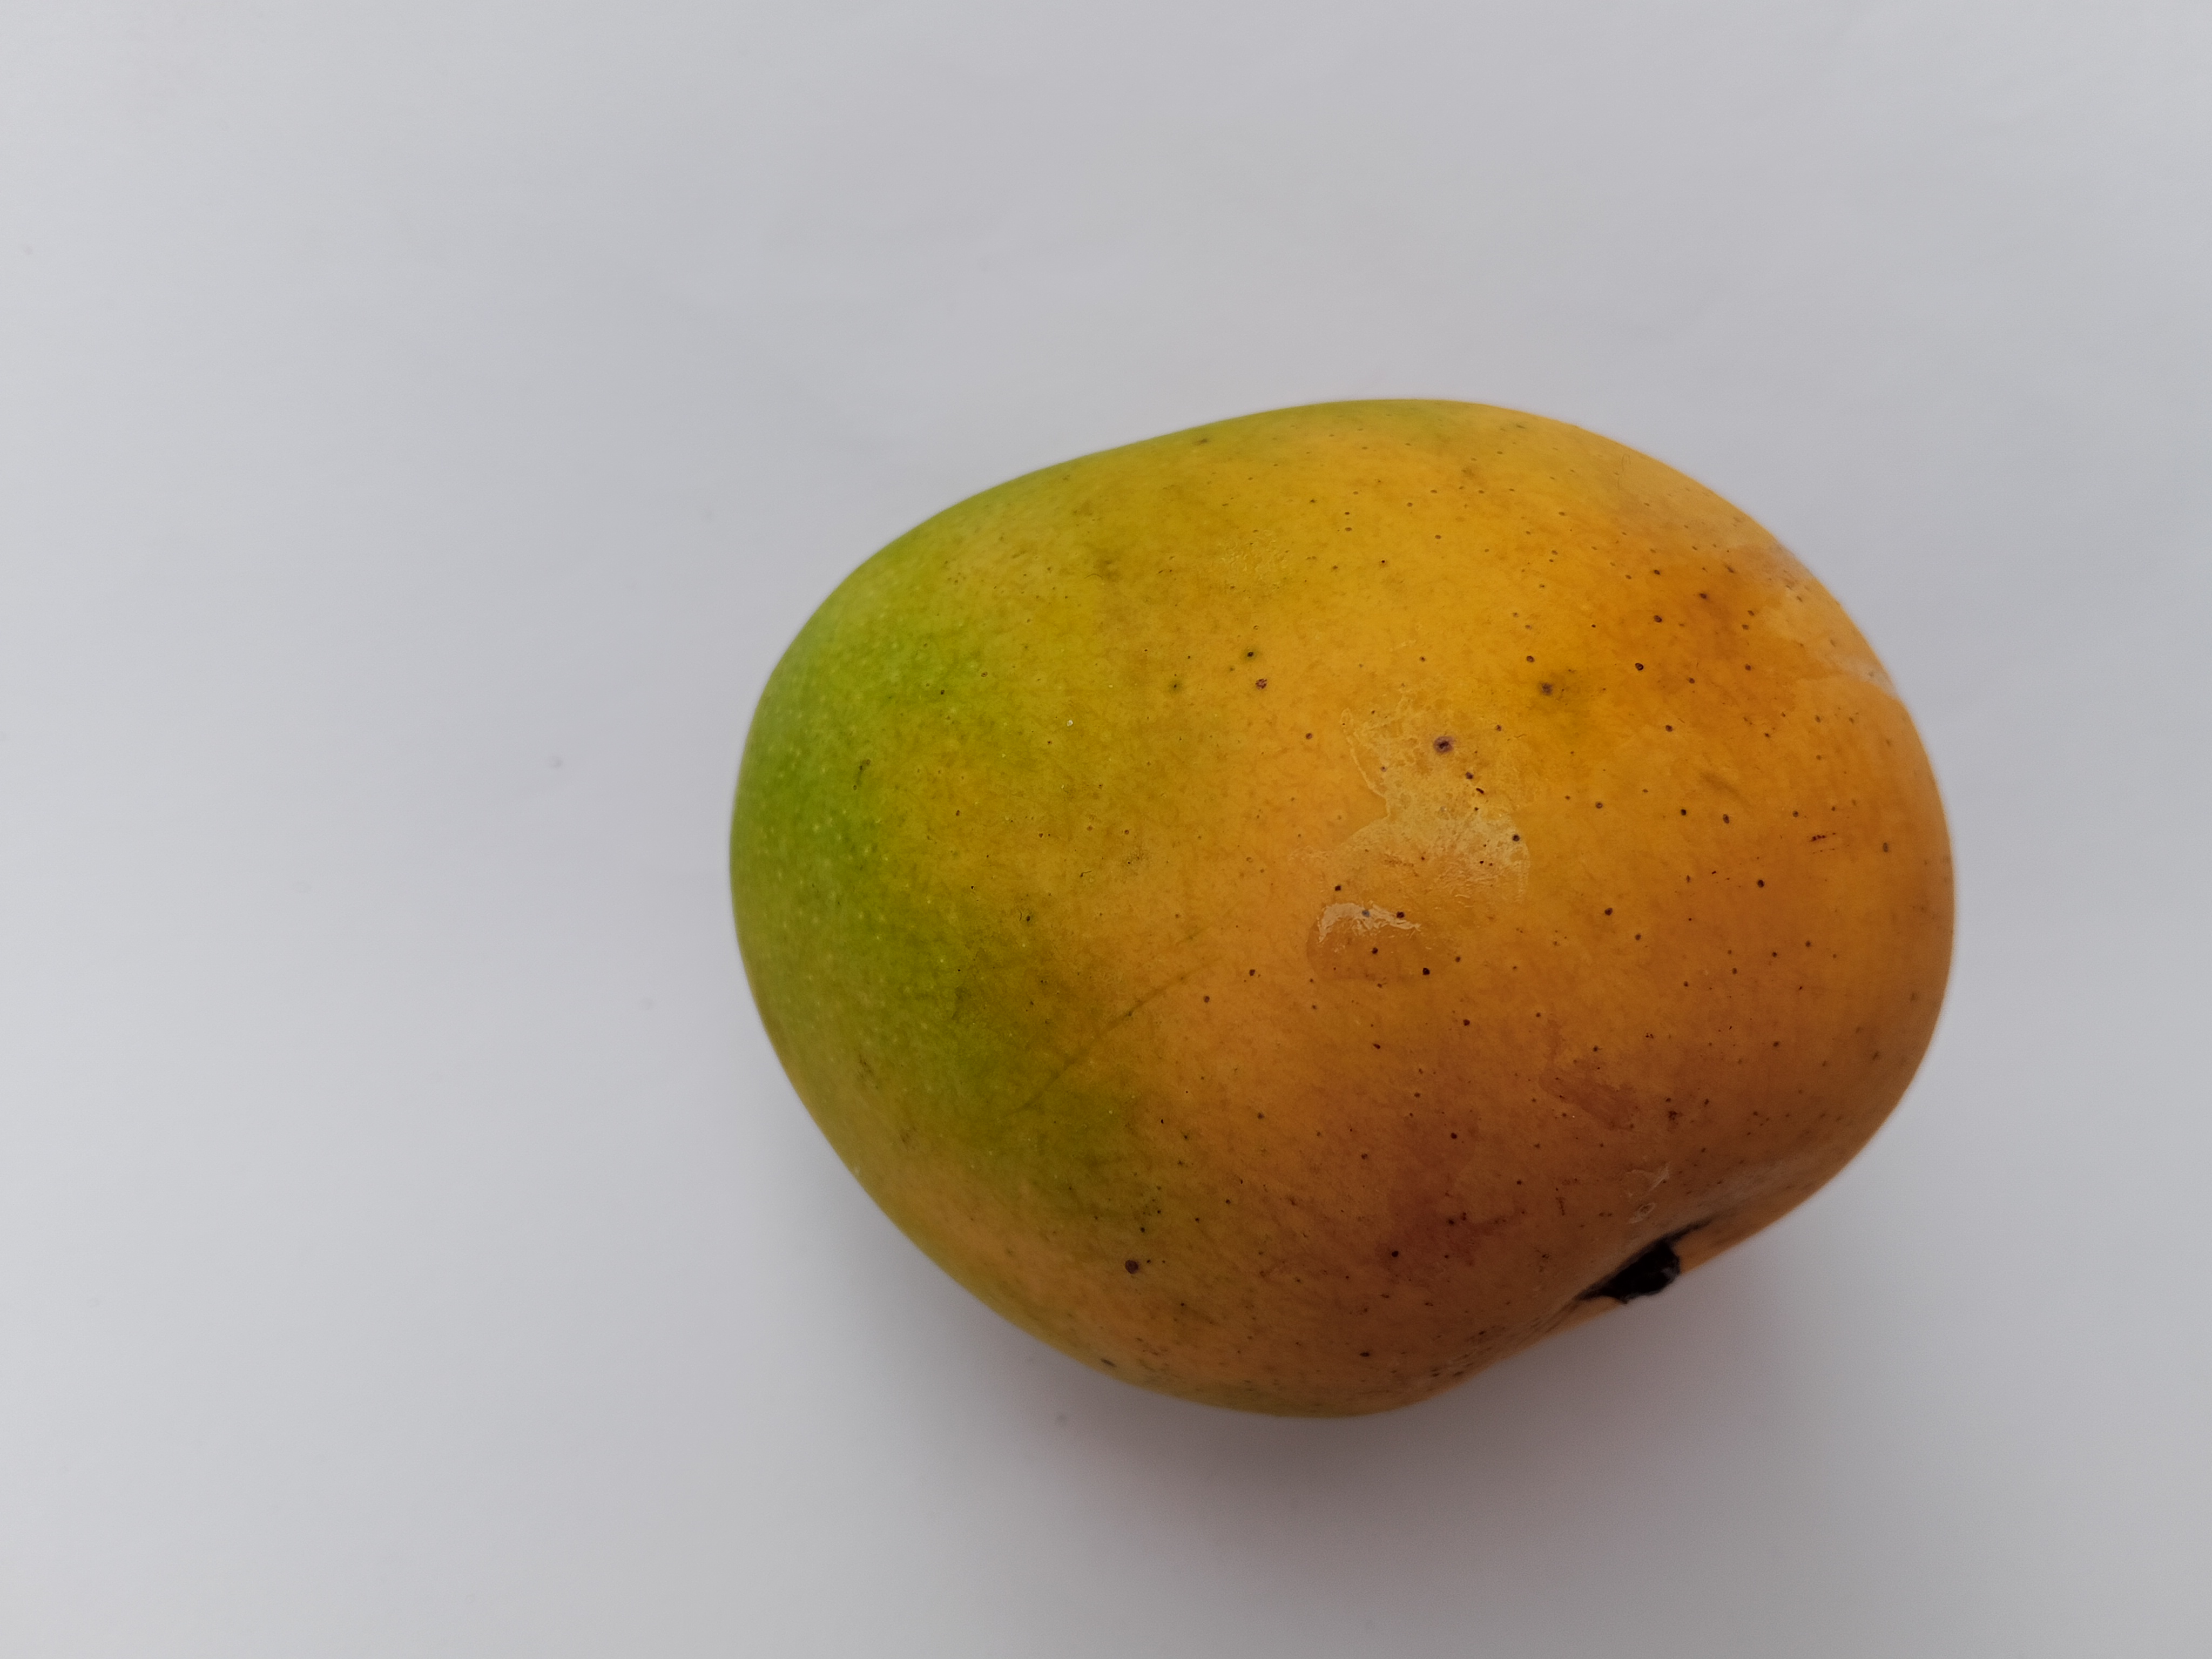
Mango variety: Sundari